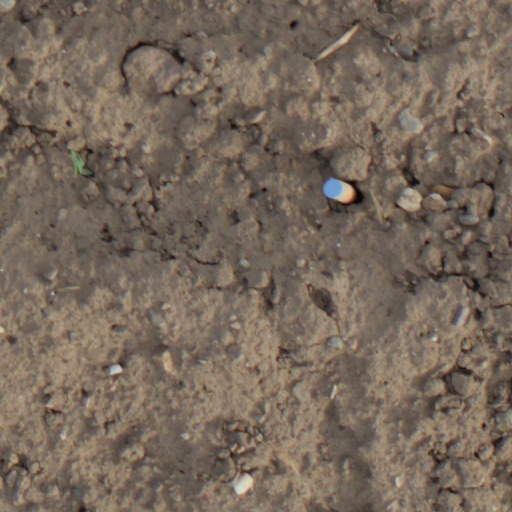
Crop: wheat